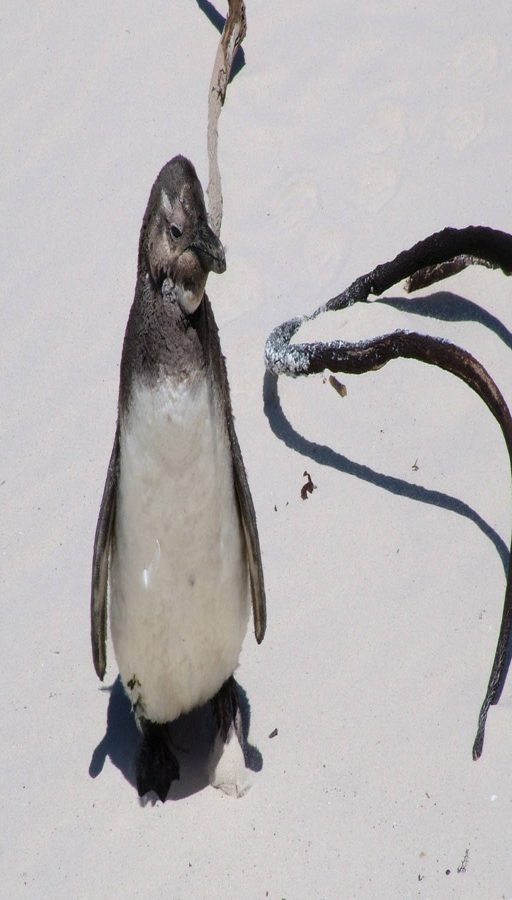
an image of a penguin .